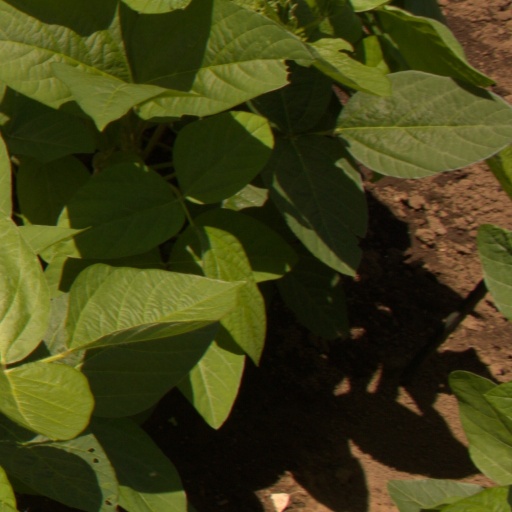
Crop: soybean